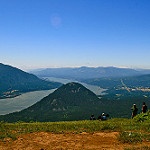
Label: mountain